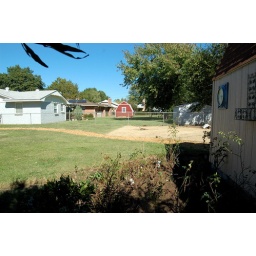
Foreground is the new flowerbed with all the roses &amp;amp; plants from around the front picket fence.